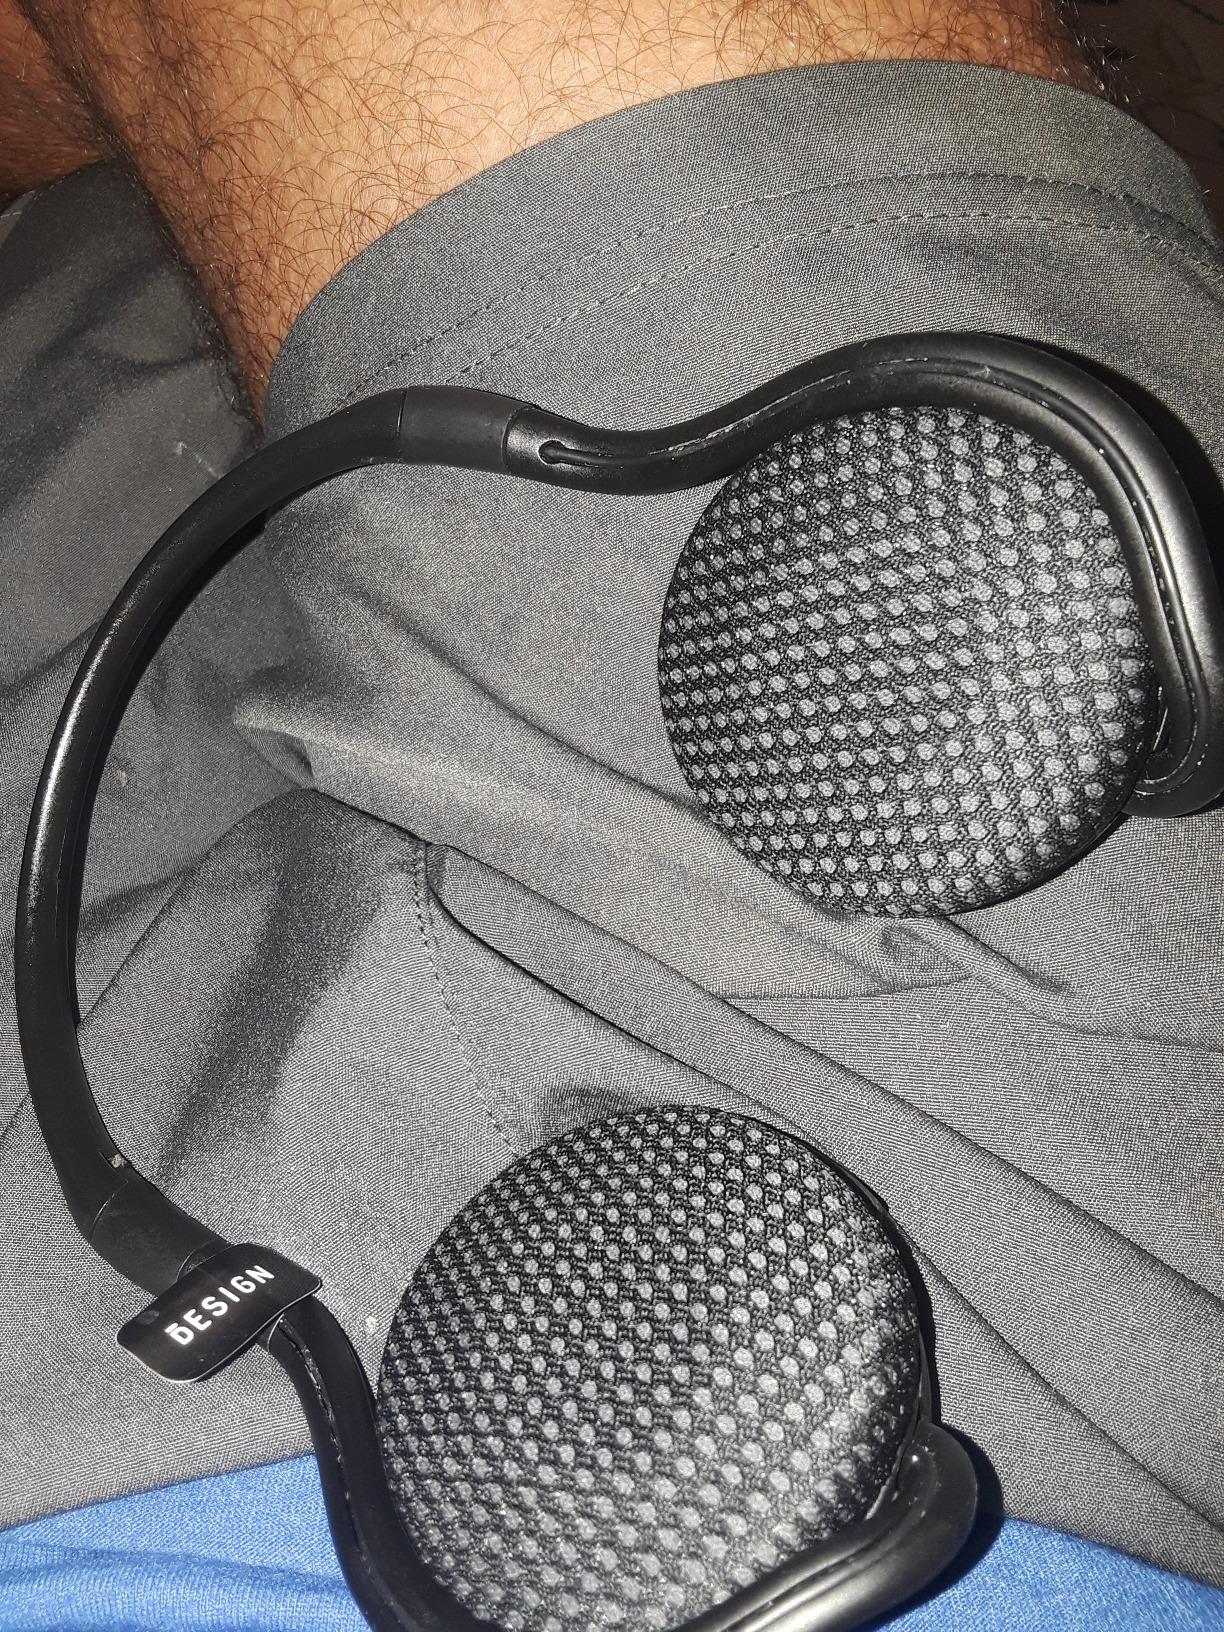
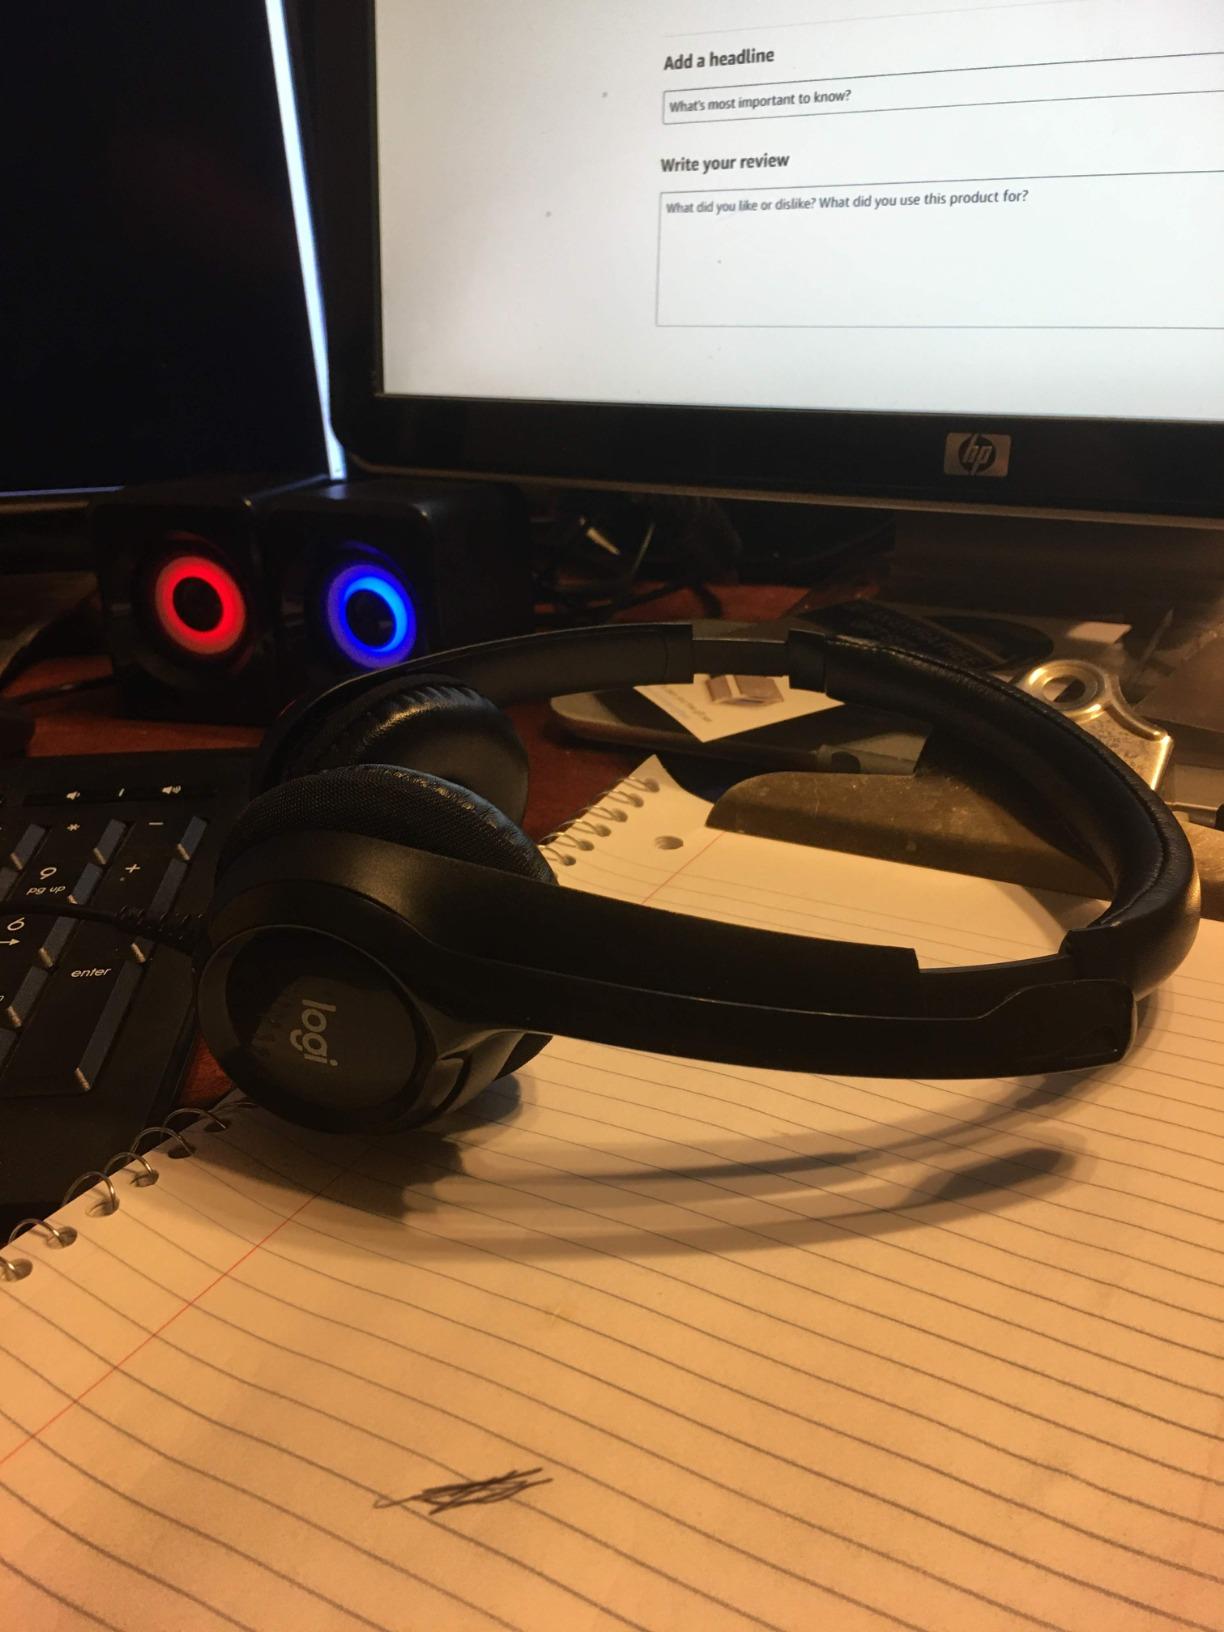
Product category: headphones
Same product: no